Arnulfo Mendoza

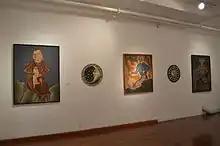
Display of works by the artist at the Museo de los Pintores Oaxaqueños in the city of Oaxaca, Mexico

Mendoza was one of Teotitlán's most famous weavers, whose works sold for up to thousands of dollars. He dyed his own silk and wool yarn and was particularly partial to the reds produced by the cochineal insect and sometimes used silver and gold thread. He had over fifty individual and collective exhibitions of his work, including in museums in New York, Madrid, Dallas, Paris, Los Angeles and Berlin. In 2003 his work was featured at the Weaving a Cultural Testimony exhibit at the Mexican Art Museum in Chicago . His work can be found in many private, and permanent collections of the Mexican Art Museum in Chicago, Tama Life 21 in Tokyo, Fundación Cultural Banamex, Waterloo Center for the Arts in Iowa and published in Cuento Mayas, Native Tradition (1982), Textiles de Oaxaca, Artes de México No.35 (1997) and Oaxaca Celebration (2005) .